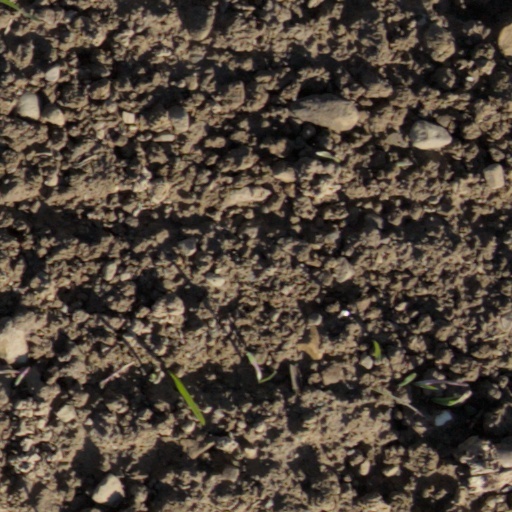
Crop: wheat